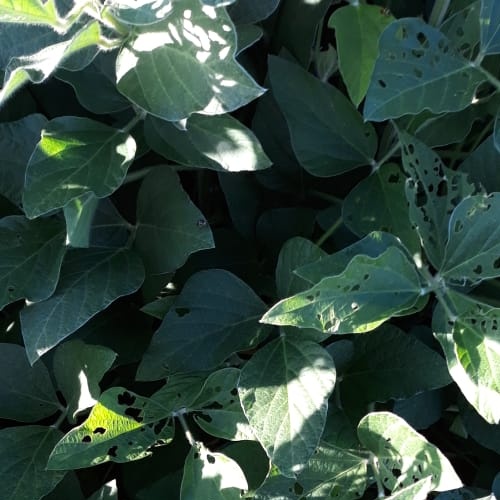
Label: Caterpillar